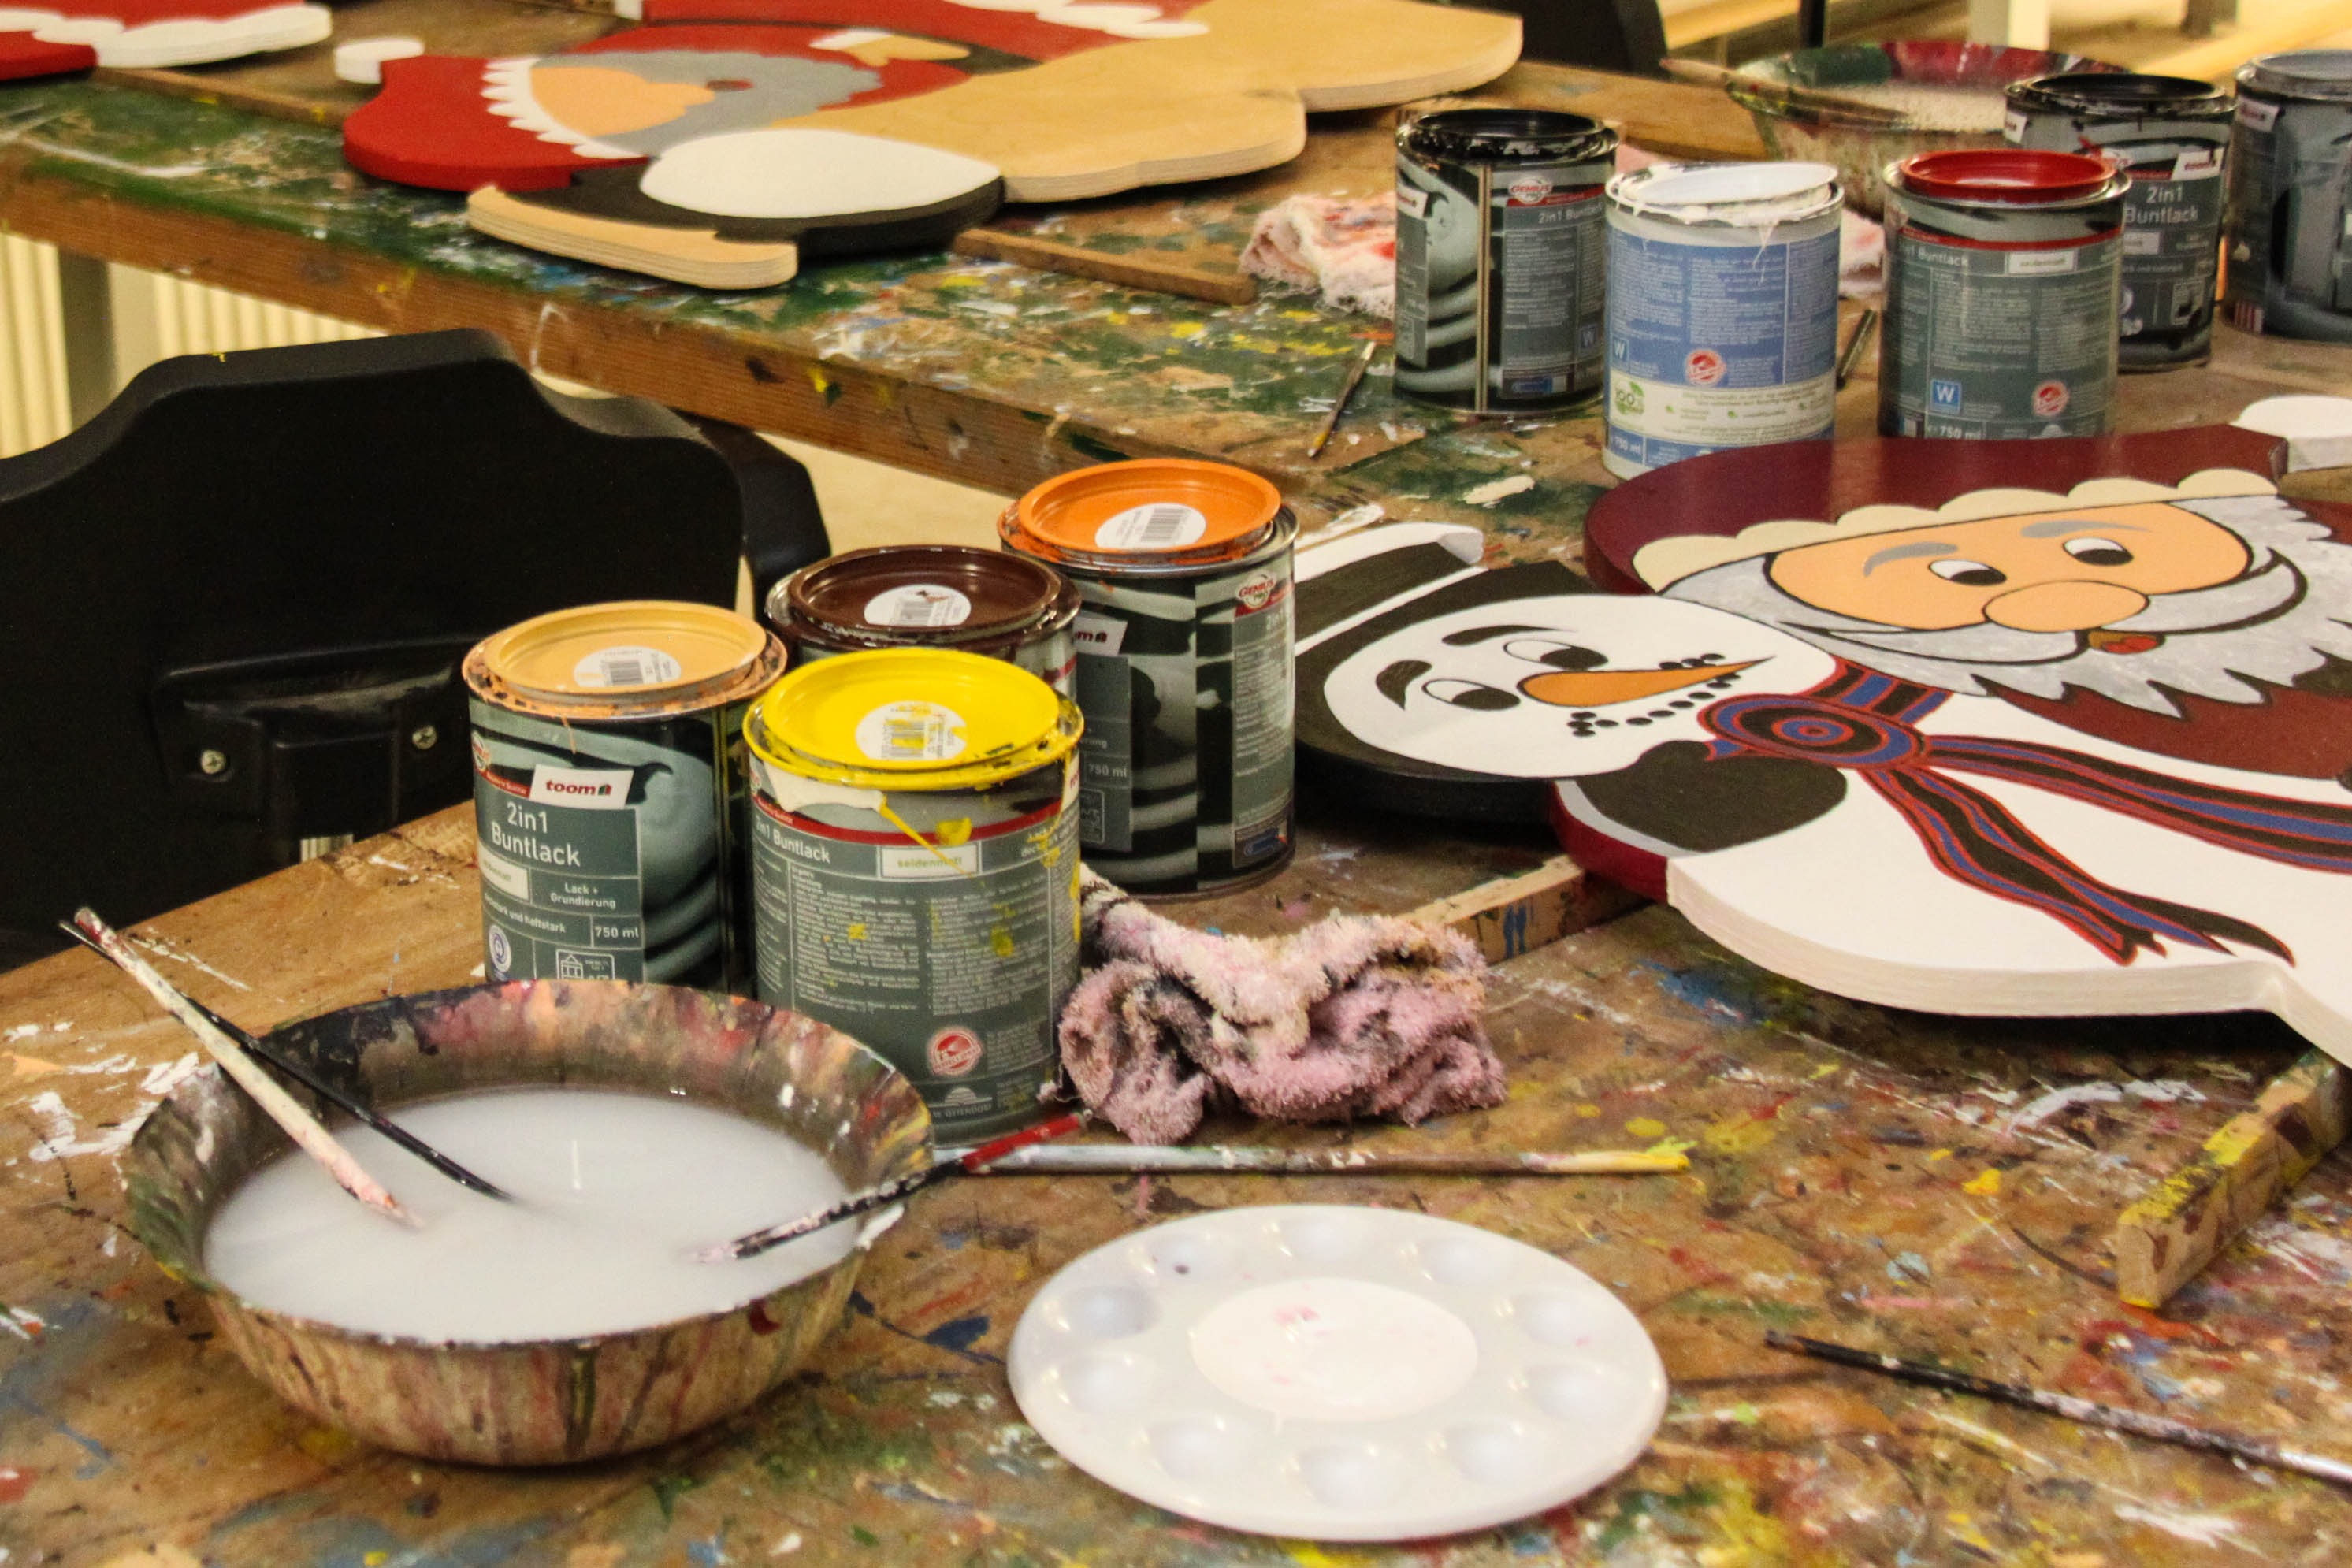
workshop, dish, meal, food, color, breakfast, cuisine, painting, tinker